Starocherkassk Cathedral

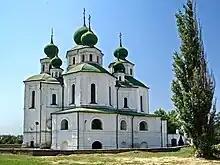

The Military Cathedral of Christ's Resurrection was built between 1706 and 1719 as the first stone church in the Lower Don region. It was the main Christian shrine of the Don Cossack Host in the 18th century. It is situated in the stanitsa of Starocherkasskaya (the former city of Cherkassk), Rostov Oblast, Russia.